Barfi (film)

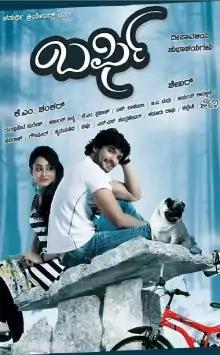
Theatrical release poster

Barfi is a 2013 Indian Kannada romantic comedy film written and directed by Shekar. It stars Diganth and Bhama in the lead roles. Arjun Janya is the music director and KM Shankar is the producer of the film.